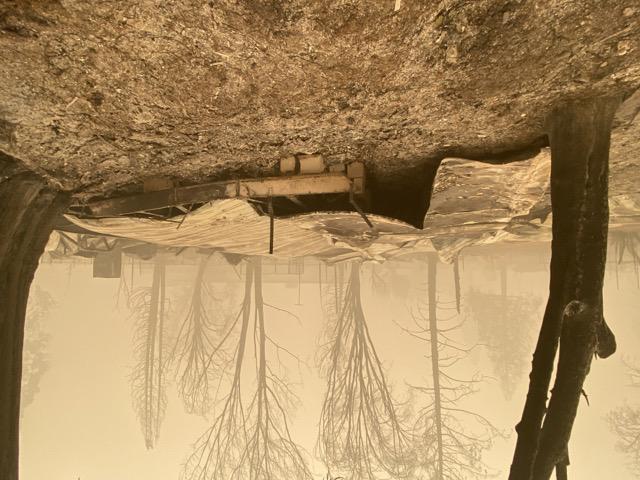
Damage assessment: destroyed